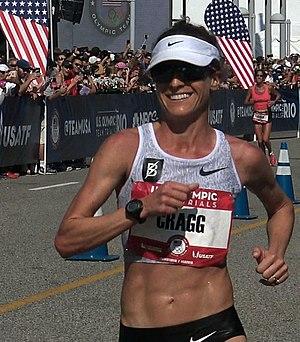
Amy Cragg, née Hastings le 21 janvier 1984, est une athlète américaine, spécialiste des courses de fond et du marathon.